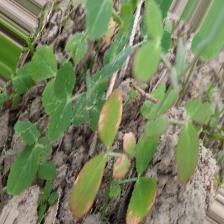
Label: Ascochyta blight